A Feast for Crows

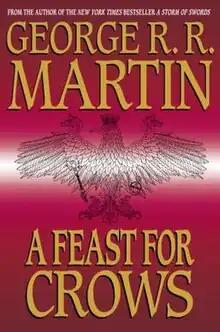
US hardcover (first edition)

A Feast for Crows is the fourth of seven planned novels in the epic fantasy series "A Song of Ice and Fire" by American author George R. R. Martin. The novel was first published in the United Kingdom on October 17, 2005, with a United States edition following on November 8, 2005.